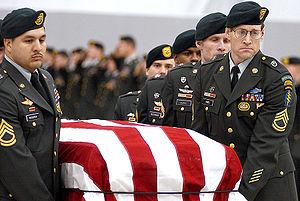
Une funéraille militaire peut être un monument ou un rite donnée par un pays pour la mort d'un soldat, d'un marin, d'un marin d'infanterie ou d'un aviateur qui sont morts dans une bataille, mais aussi d'un vétéran, ou d'autres grandes figures militaires ou d'un chef d’État. Les rites funéraires pour un militaire consistent à l'usage des gardes d'honneur, de tir avec des armes, mais aussi la présence des tambours et d'autres éléments militaires, comme un drapeau drapé sur le cercueil du défunt.